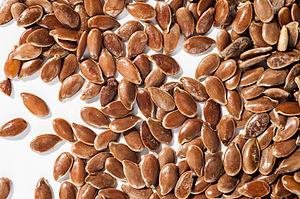
Graines de Lin